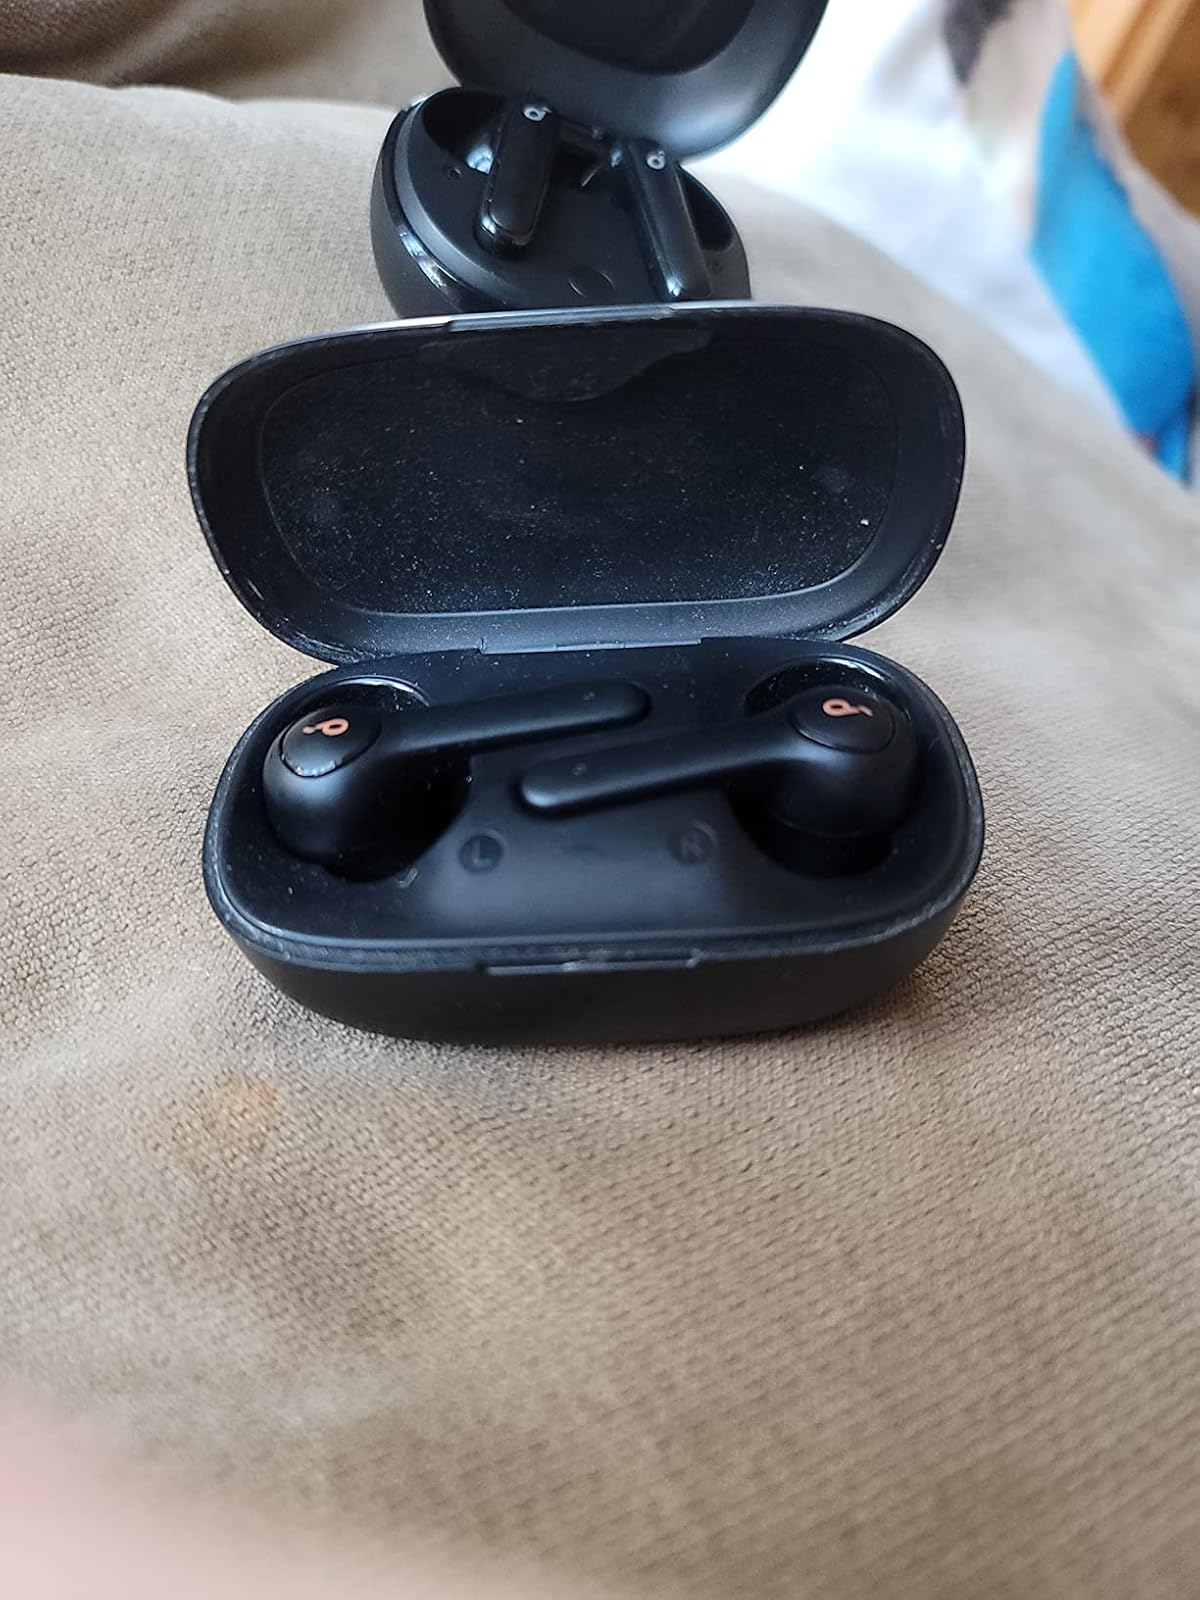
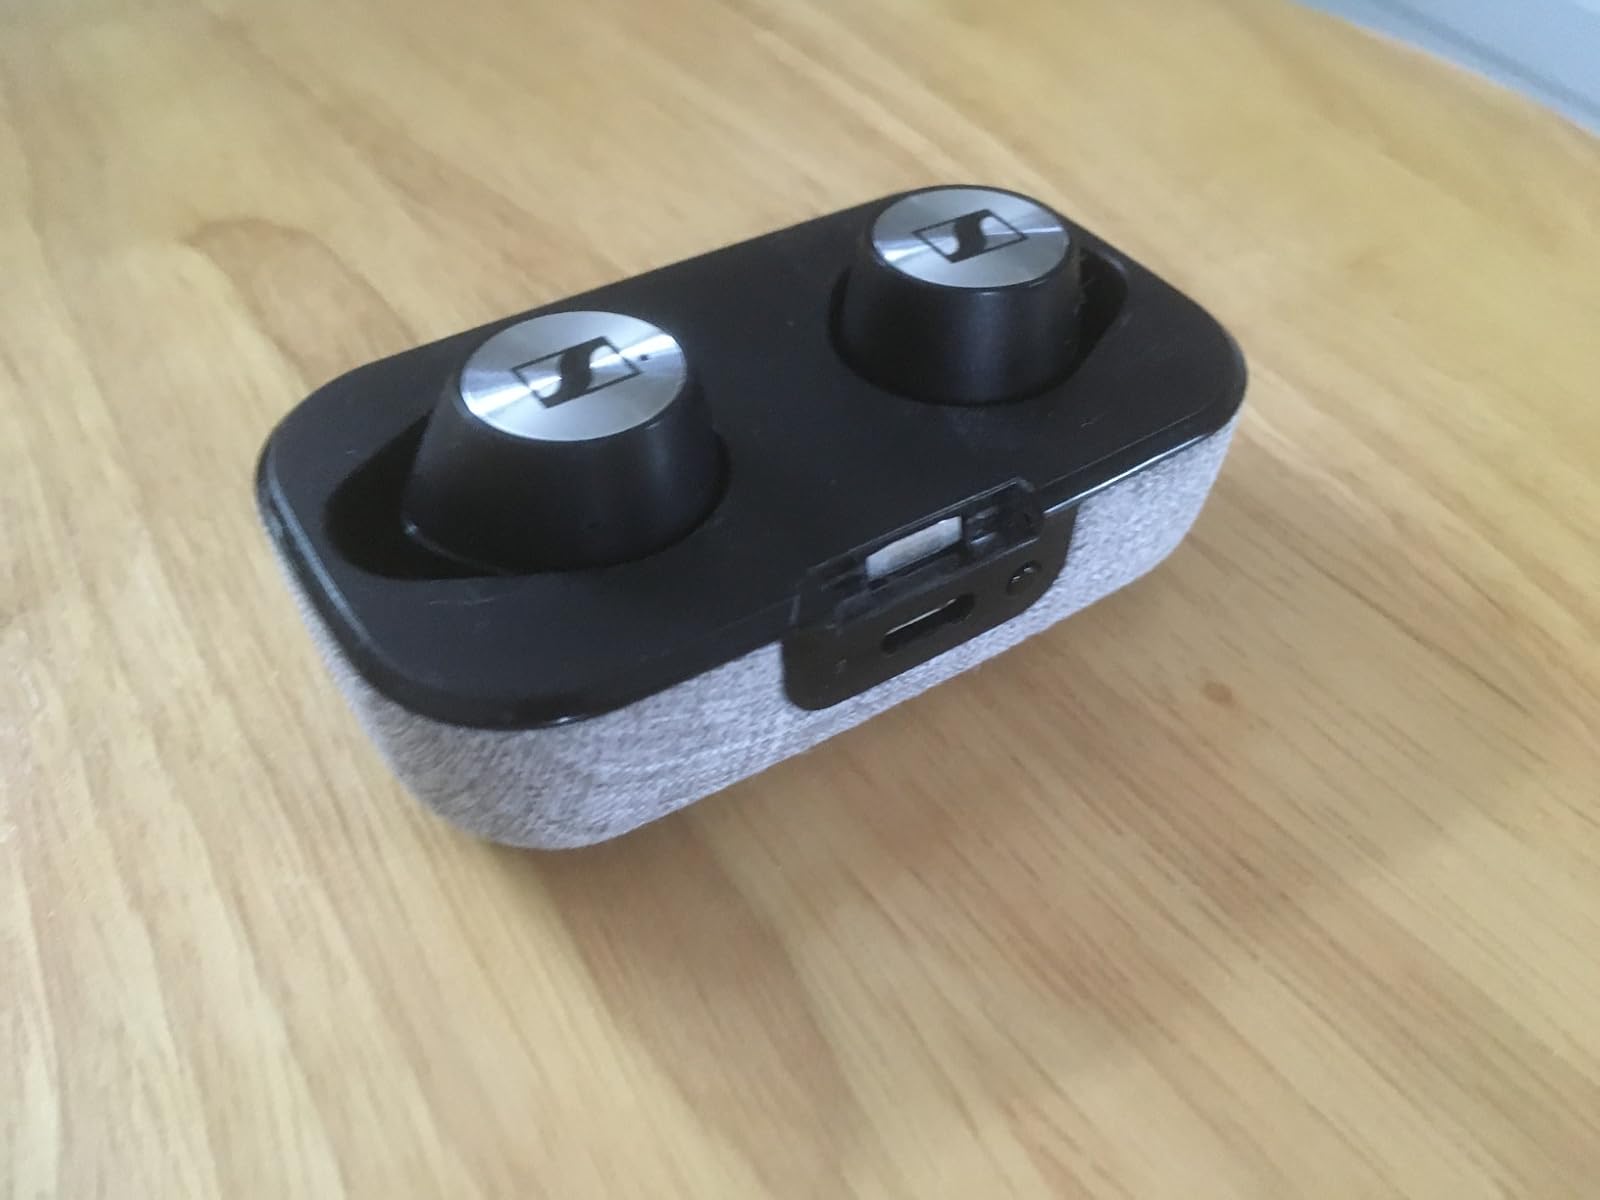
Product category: earbuds
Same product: no